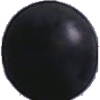
Label: blue_grape